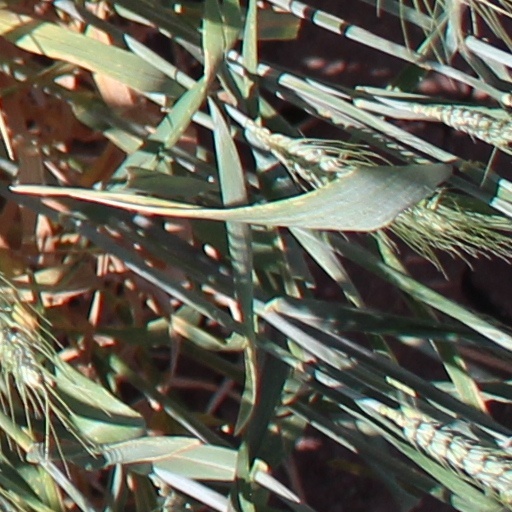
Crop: wheat